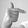
ASL letter: T